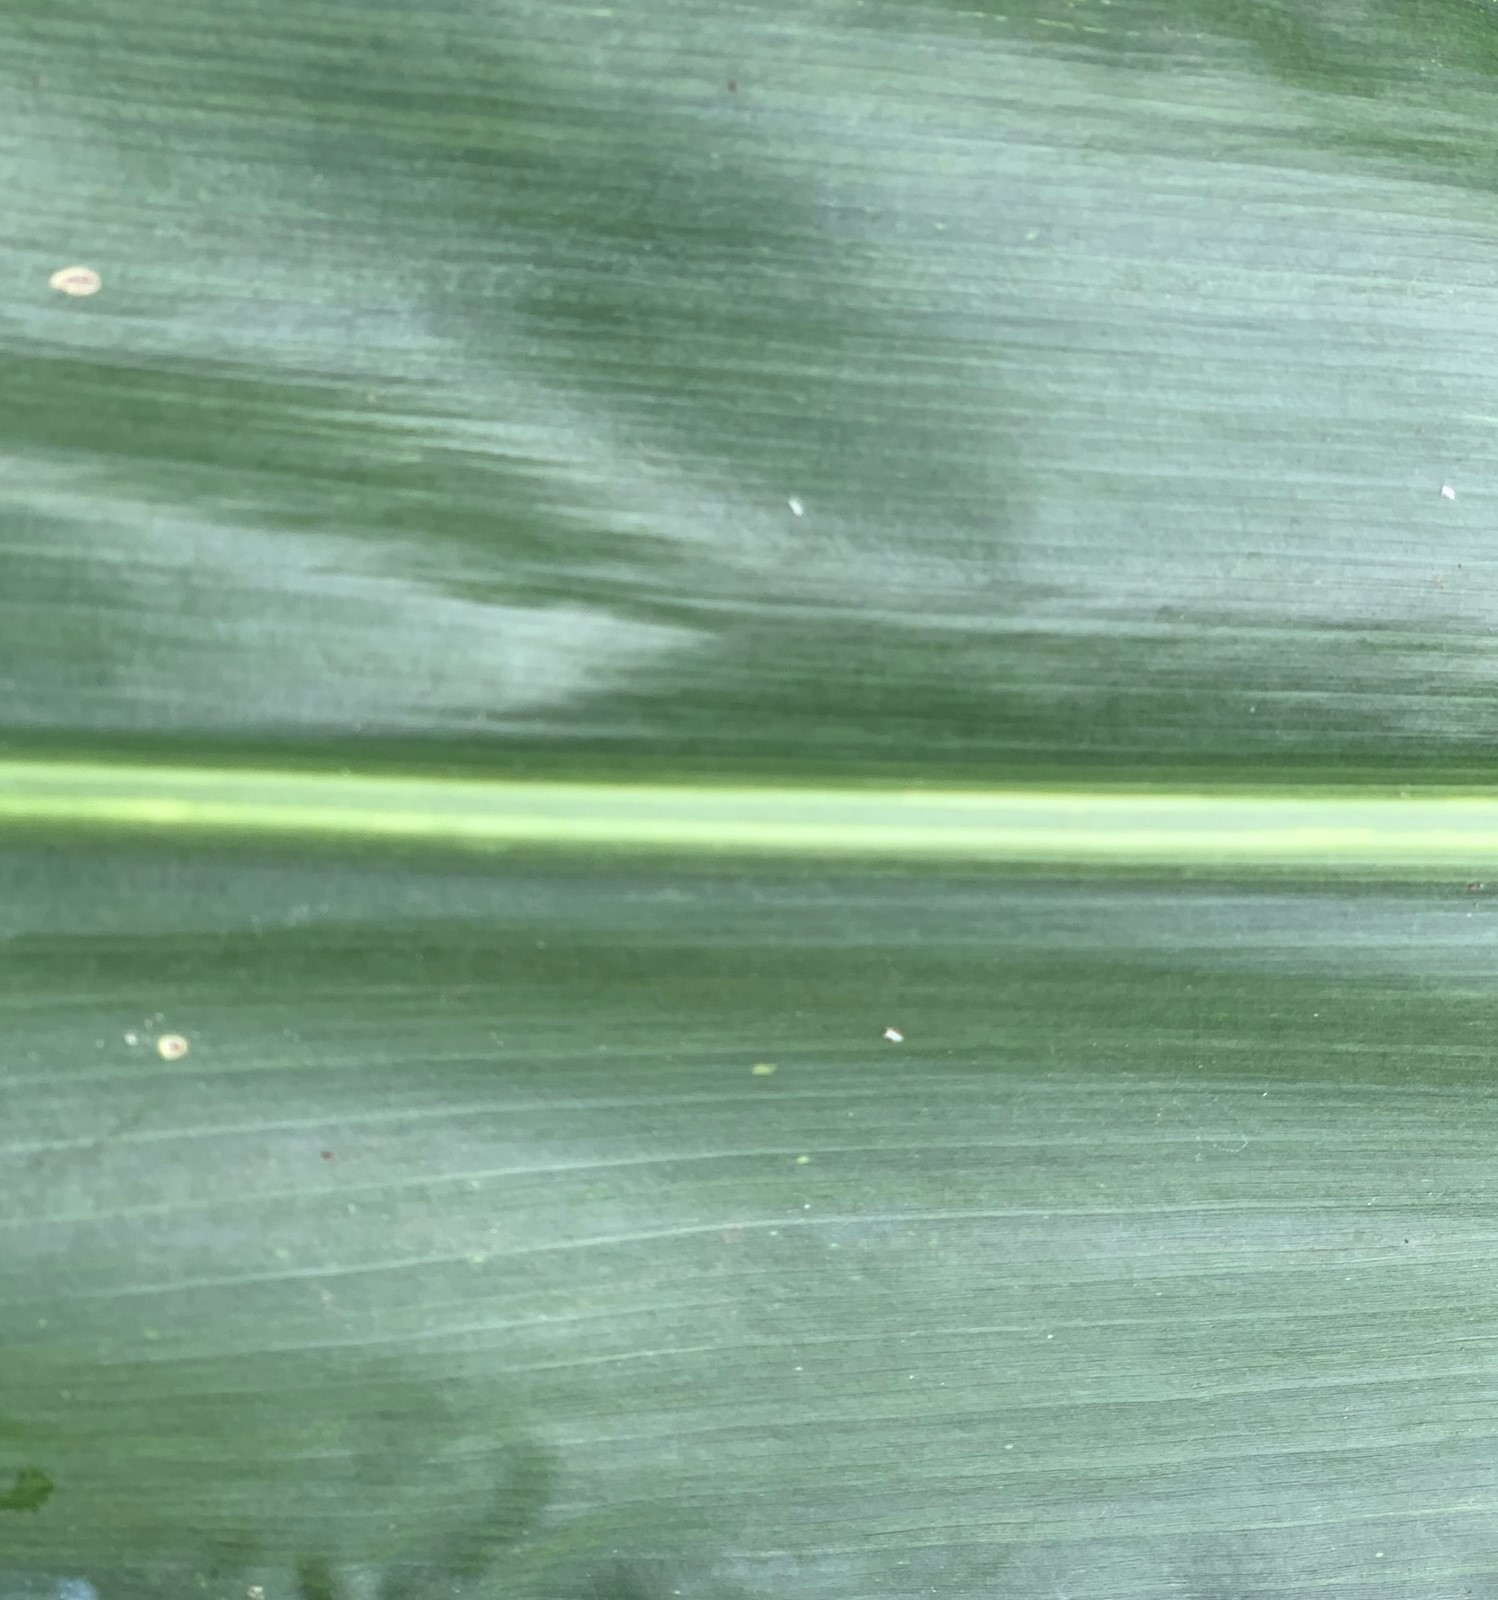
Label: Healthy